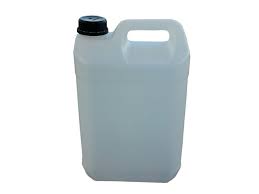
Label: plastic